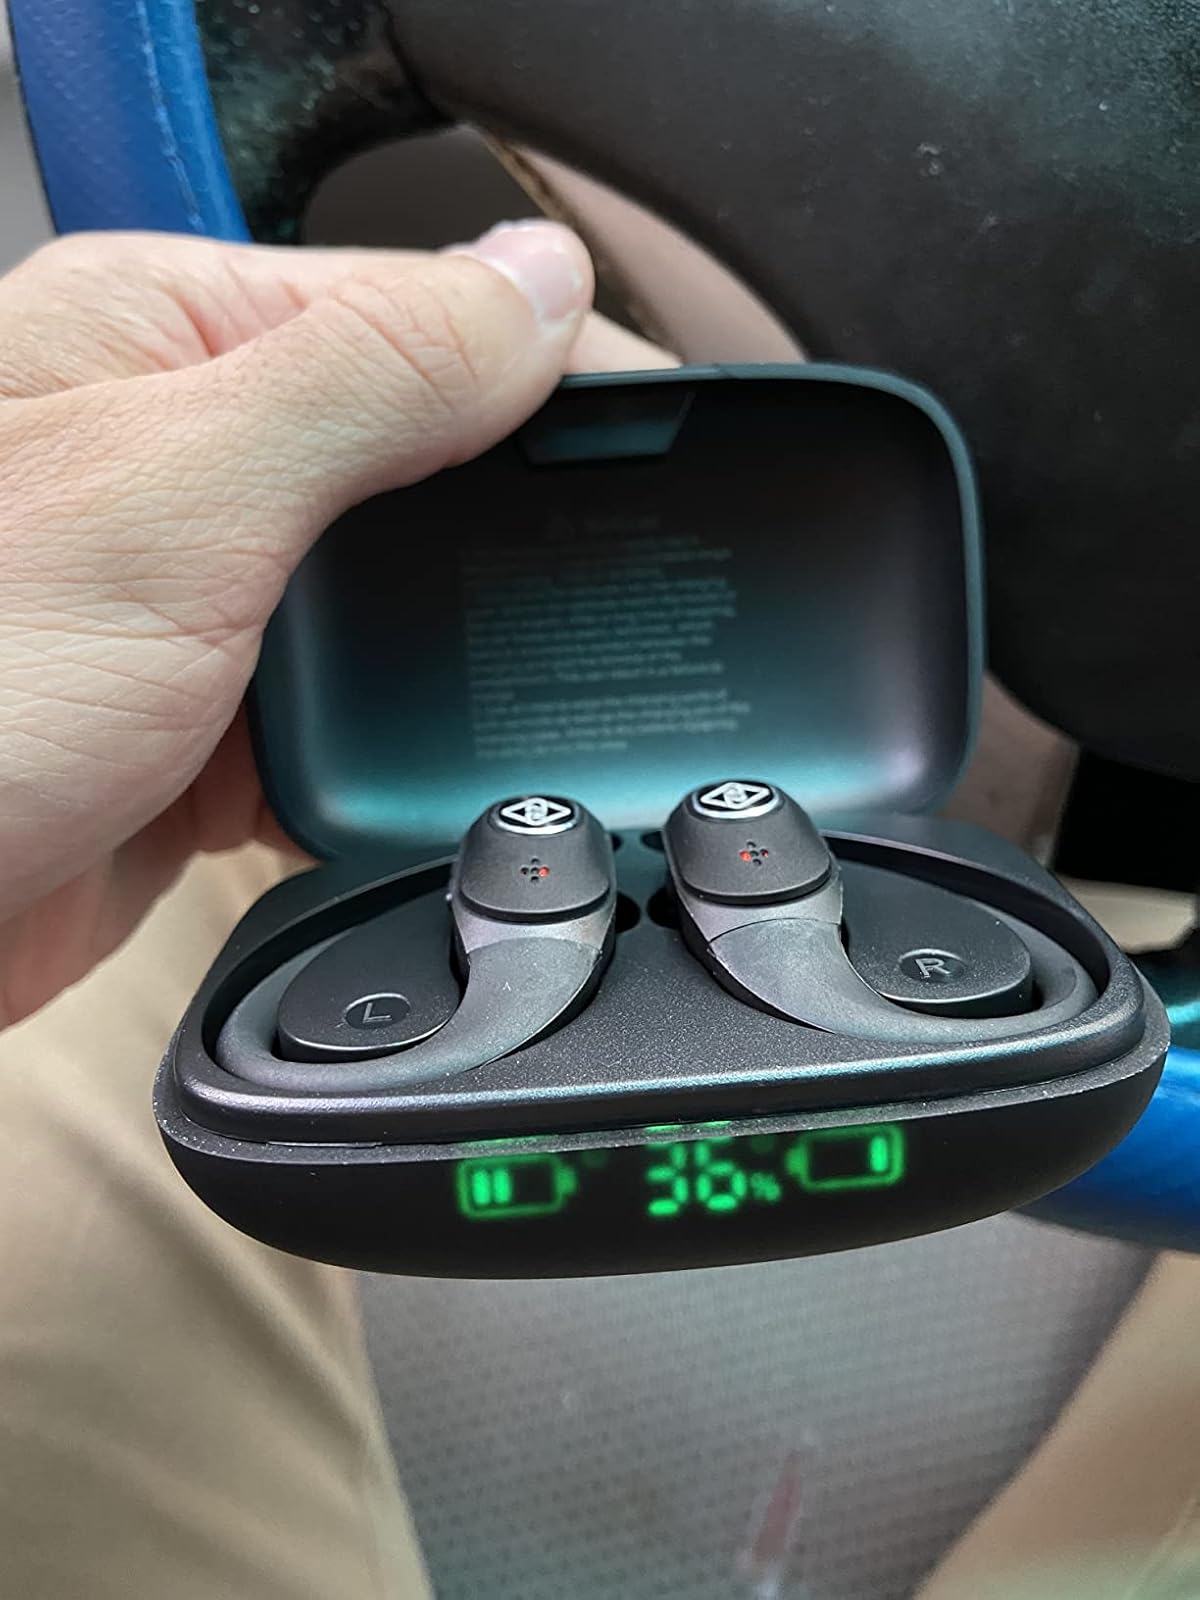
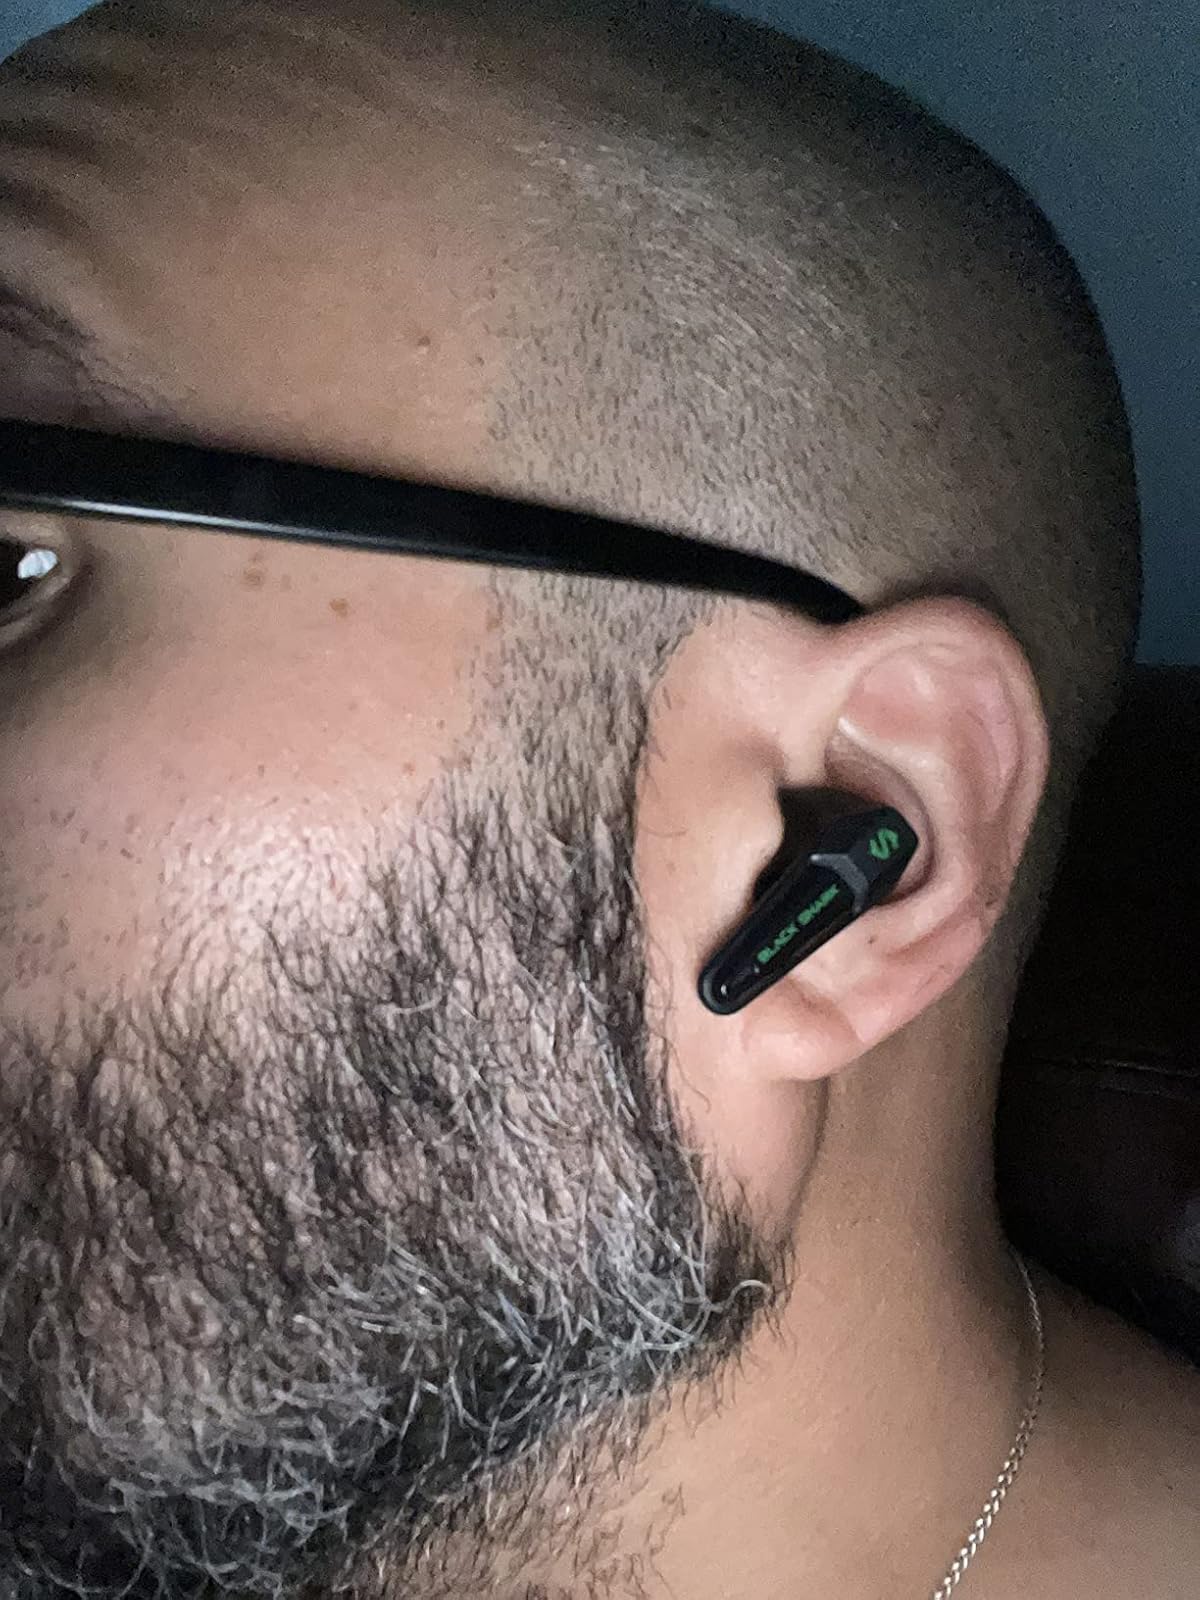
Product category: earbuds
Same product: no